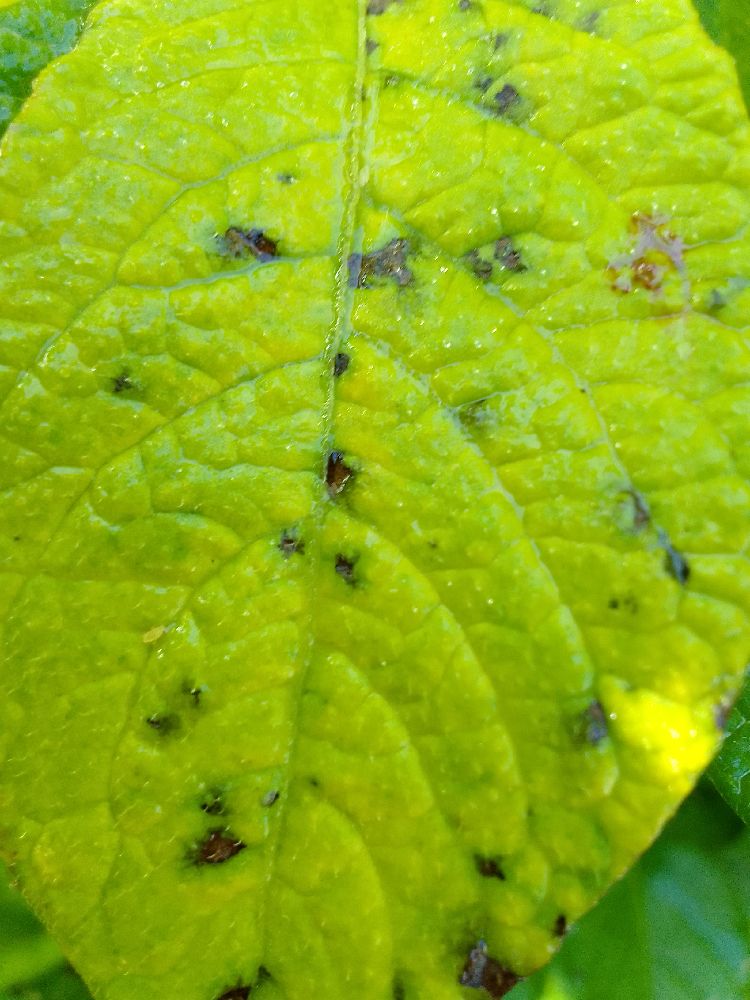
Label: Early blight